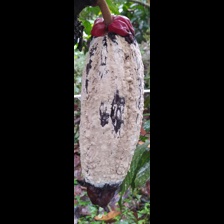
Label: moniliophthora